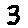
Label: 3